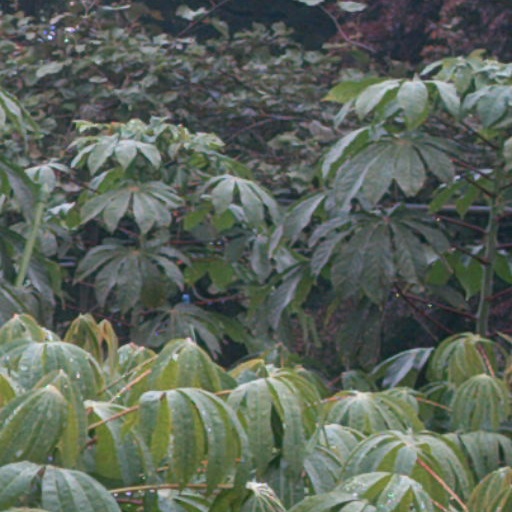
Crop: cassava